Succession of the Roman Empire

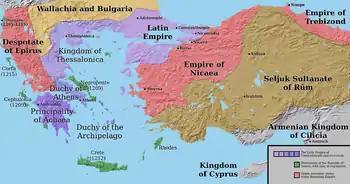
Political fragmentation in the aftermath of the sack of Constantinople, early 13th century

On two occasions, the Eastern (Byzantine) Emperors reunited their church with its Western (Roman Catholic) counterpart, on political motivations and without durable effect. At the Second Council of Lyon in 1274, Emperor Michael VIII aimed to appease the Papacy to keep his Frankish adversaries in check, particularly Charles I of Anjou's plans to re-invade the Empire; the union was never widely accepted in Constantinople, and was reversed at the Council of Blachernae in 1285 after both Michael and Charles had died. At the Council of Ferrara/Florence in 1438–39, Emperor John VIII negotiated under the threat of Ottoman conquest, but the union agreement was again resisted in Constantinople and only proclaimed by Isidore of Kiev in December 1452, four years after John's death and too late to prevent the fall of Constantinople a few months later.